French Dressing (1927 film)

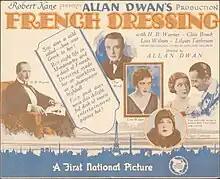
Lobby Card for the film

French Dressing is a 1927 American silent romantic comedy film directed by Allan Dwan and starring H. B. Warner. It was produced and distributed by First National Pictures.